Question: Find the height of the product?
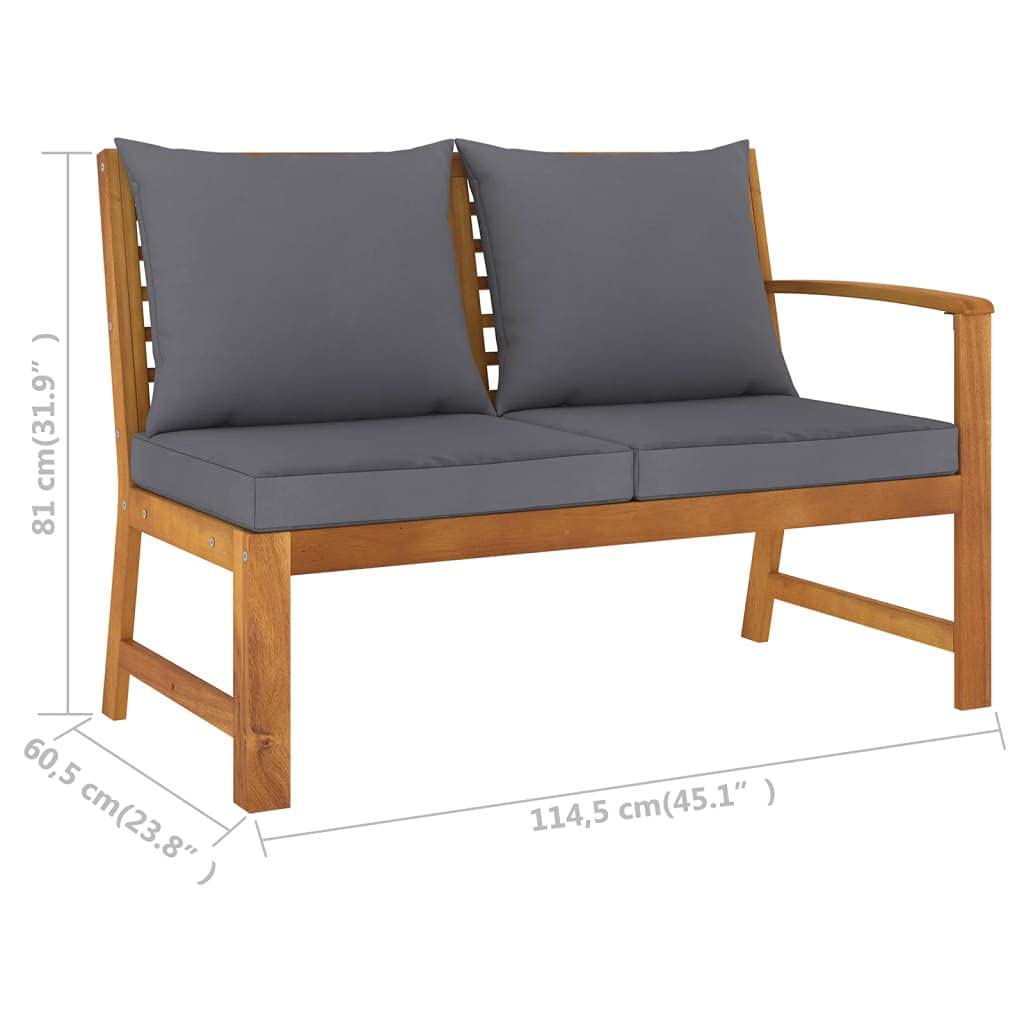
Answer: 31.9 inch